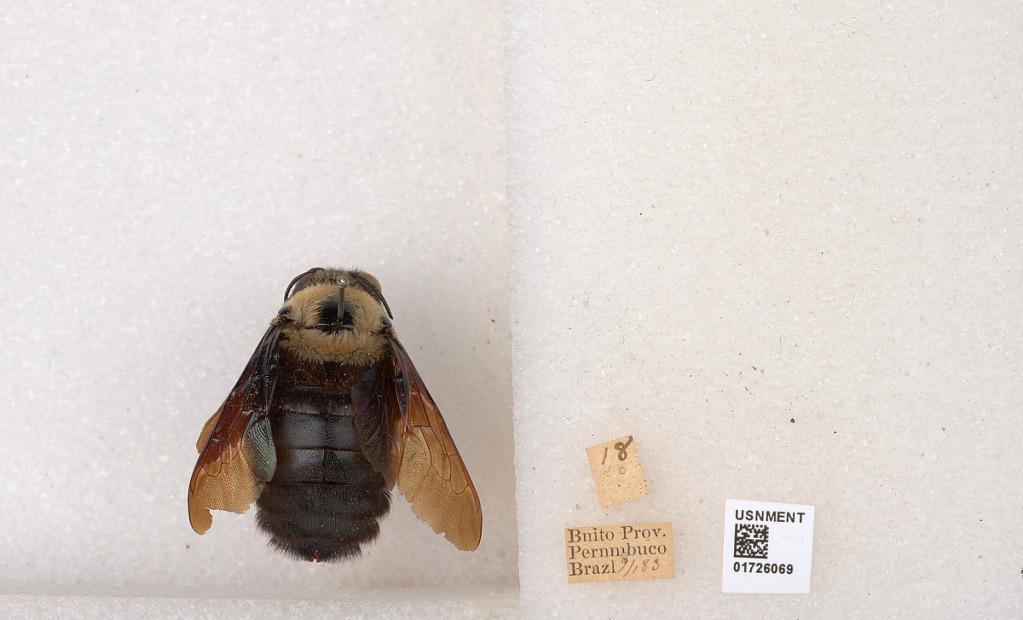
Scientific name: Xylocopa (Neoxylocopa) grisescens Lepeletier
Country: Brazil
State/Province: Pernambuco
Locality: Bonito